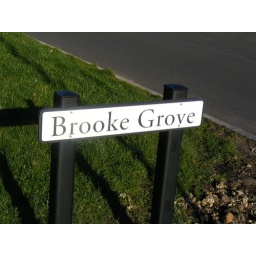
We have been without road signs for ages! It has caused an increase in traffic though.